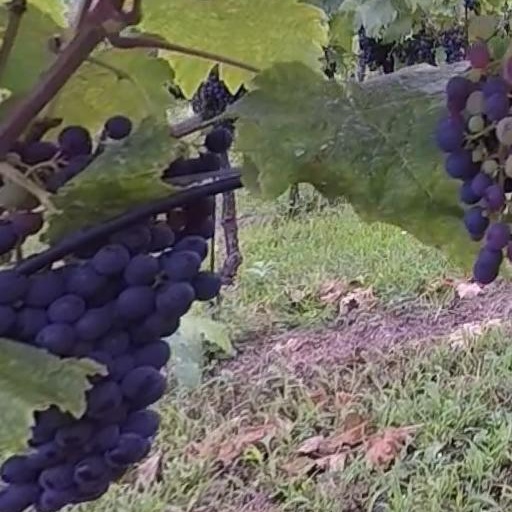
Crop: grape